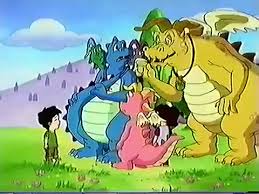
Portrait style: Cartoon Portrait